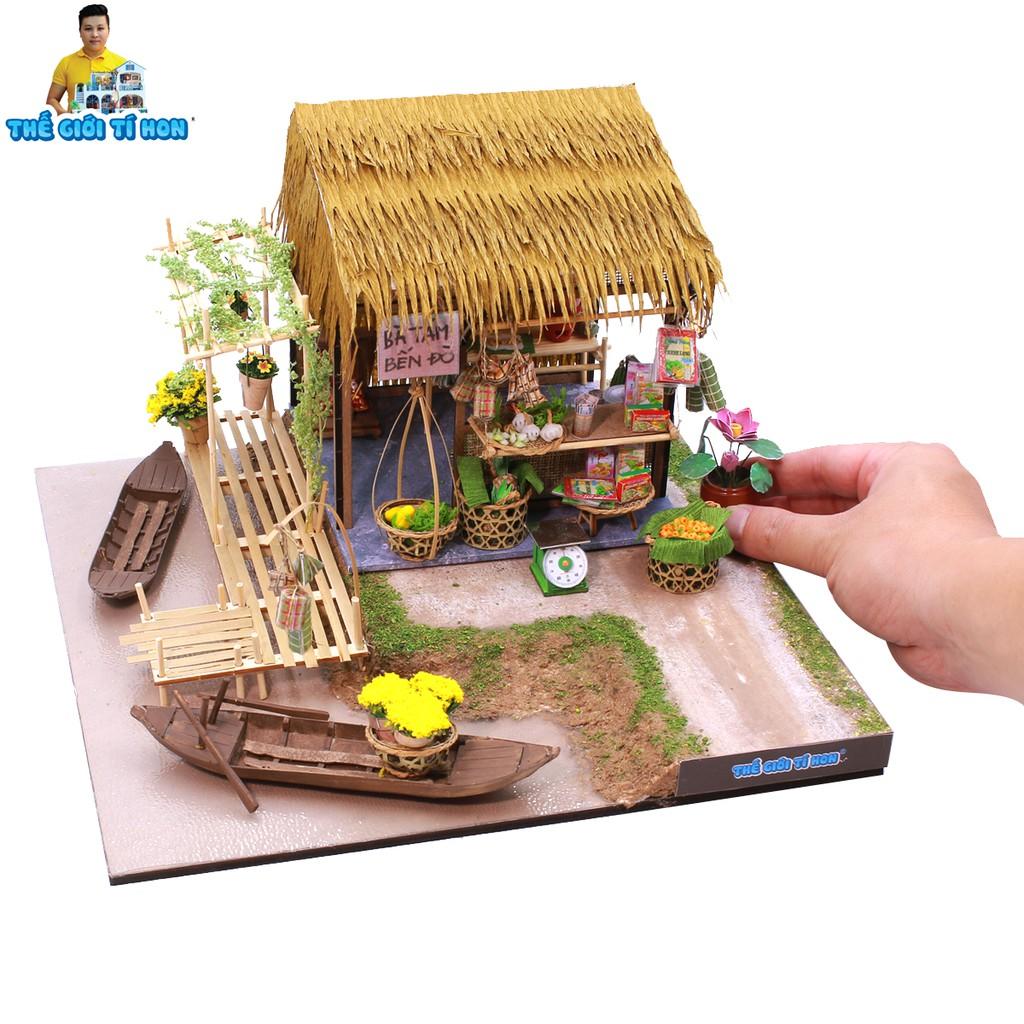
có hai mô hình thuyền ở cạnh mô hình nhà tranh